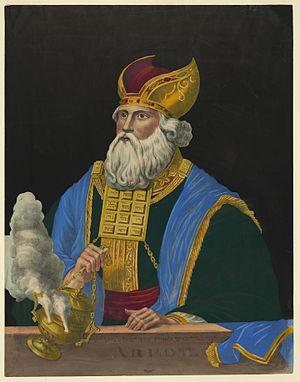
Aaron est un personnage du livre de l'Exode, du Lévitique et du livre des Nombres, qui font partie de la Bible. Frère de Moïse, et frère de Myriam, il est issu de la tribu de Lévi lui-même issu du patriarche Jacob, le père des Enfants d'Israël. Dieu en a fait l'interprète de Moïse qui avait un défaut de langue, et ce, afin qu'ils délivrent le peuple d'Israël. C'est le premier grand prêtre d'Israël.